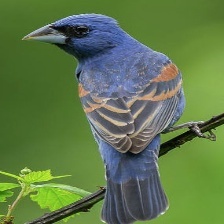
Species: BLUE GROSBEAK
Scientific name: PASSERINA CAERULEA